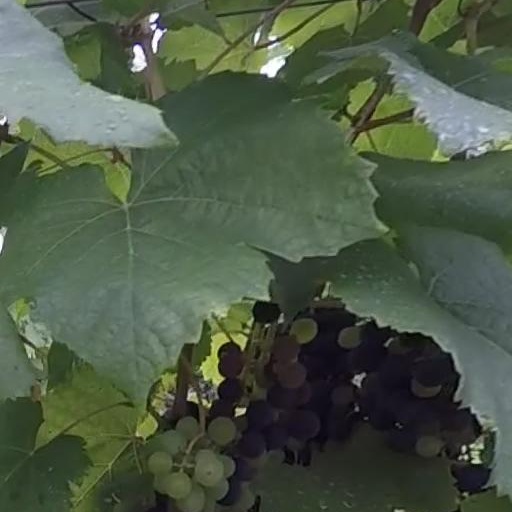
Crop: grape